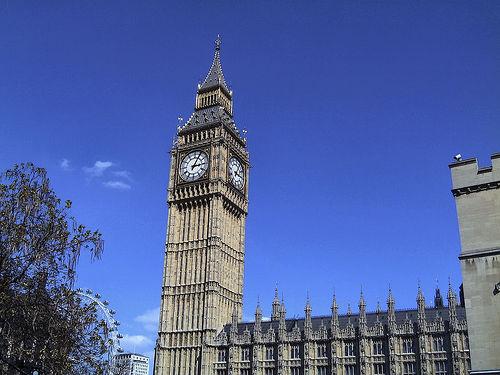
Weather: sun or clear